Jan van Delen

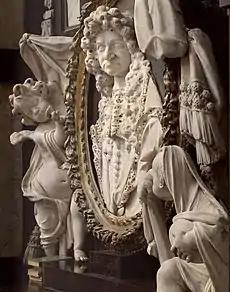
"Portrait of Philippe-François d’Ennetières"

Art historians have speculated in the past that van Delen was the pupil of Lucas Faydherbe, a prominent sculptor and architect from Mechelen who had trained in Rubens' workshop and also worked on commissions in Brussels. No documents exist that prove such an apprenticeship. Van Delen later collaborated with Faydherbe and it may have been in this way that he familiarised himself with the Flemish Baroque style popularised by Rubens. He was in 1664 admitted as a master in the guild of the "Vier Gekroonden", the Brussels guild of masons, sculptors, stonemasons and shale masons. On 24 June 1666 he married in the St. Rumbold's Cathedral in Mechelen Anna Barbara Faydherbe, the daughter of Lucas Faydherbe. The couple established their home in the Saint Gaugericus parish of Brussels. They had 14 children who were all baptized in the local parish church.